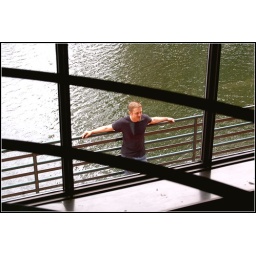
Taken from the landing in the upper level of the old bridge looking down through the glass at the walkway outside.